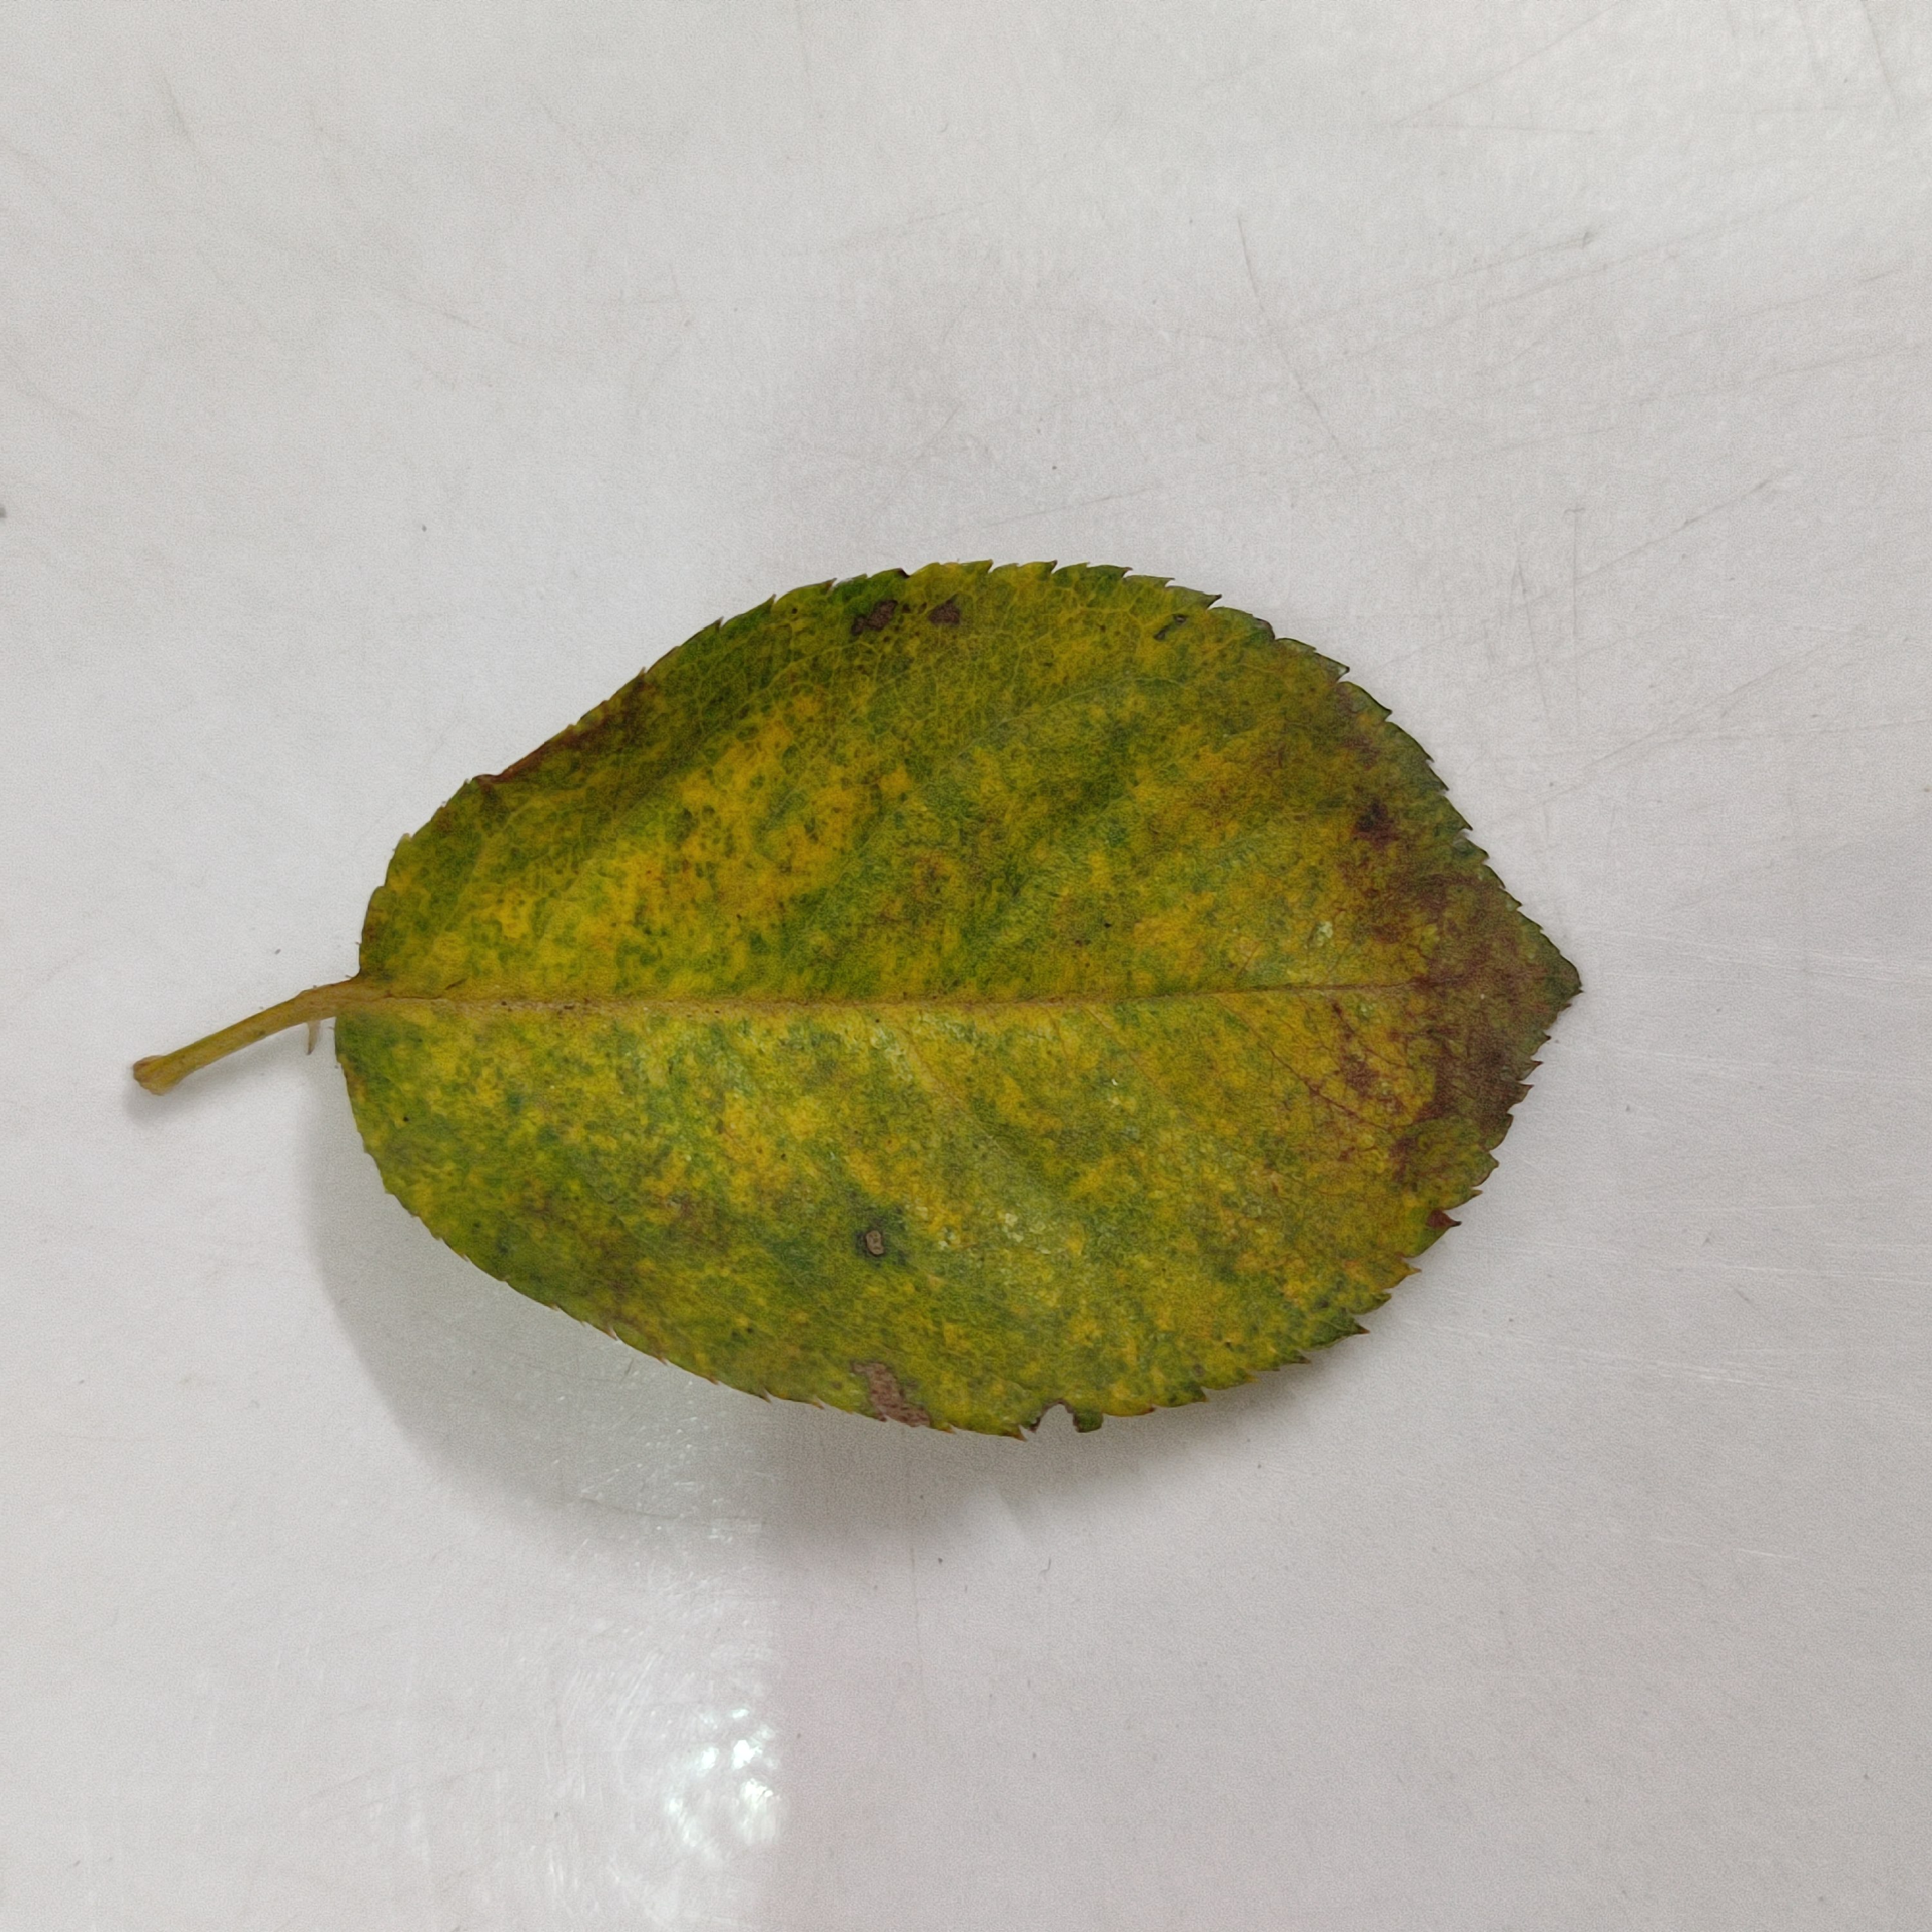
Label: Yellow Mosaic Virus